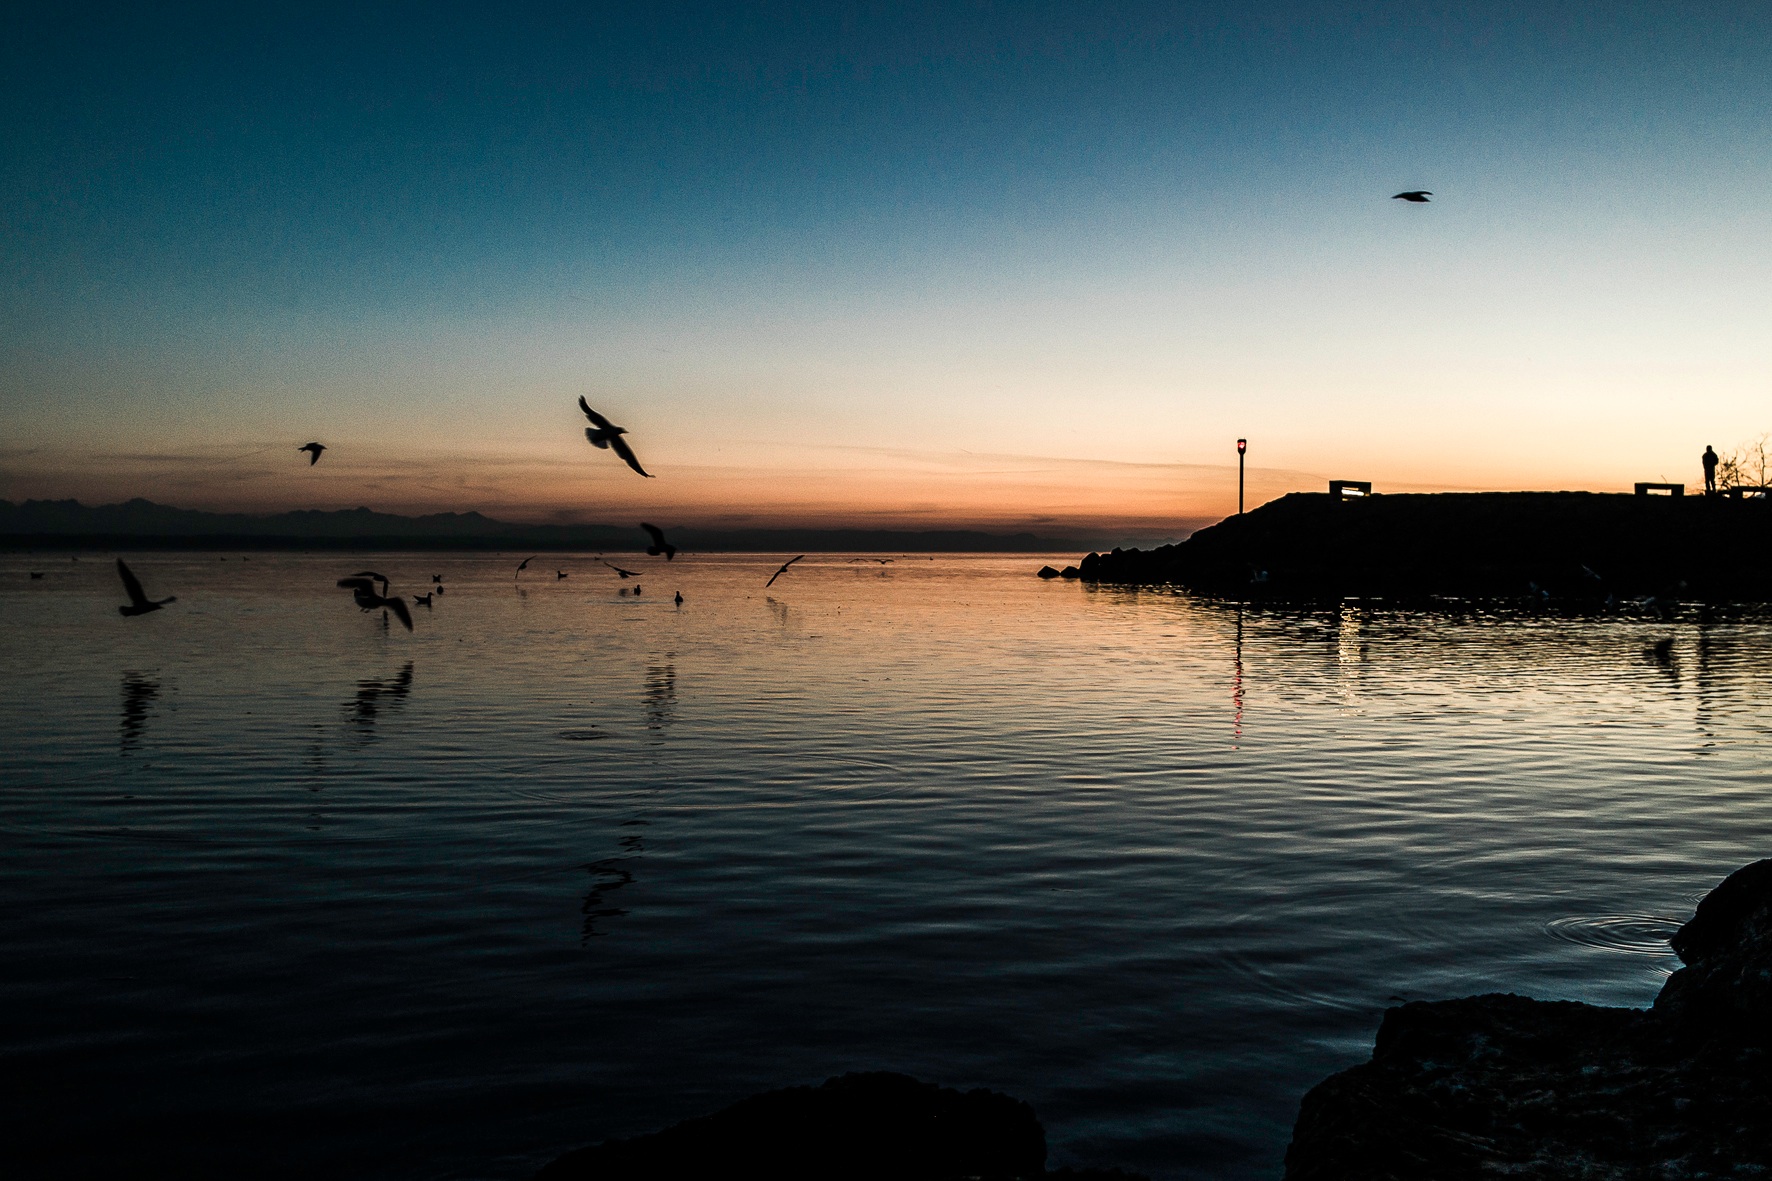
sea, coast, ocean, horizon, sun, sunrise, sunset, morning, shore, wave, dawn, dusk, evening, reflection